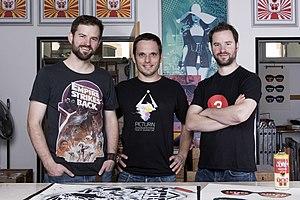
3Steps est un collectif d'art contemporain basé en Allemagne composé des frères Kai Harald Krieger and Uwe Harald Krieger et de Joachim Pitt. Le collectif vit et travaille à l'Université de Giessen en Allemagne.